Wharton School

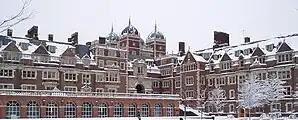
Quadrangle at the University of Pennsylvania

Wharton undergraduate students are required to graduate with a B.S. in economics with at least 1 of 21 current concentrations. Concentrations range from finance and accounting to lesser-known studies such as business analytics and Social Impact & Responsibility. Obtaining a concentration requires a student to take four classes outside of what is required in the core curriculum. Policy has recently changed such that Wharton students can graduate with a maximum of 2 concentrations rather than 3.